Perry's Camp

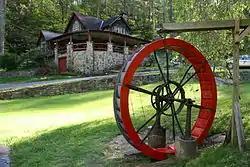
Water wheel and house of Perry's Camp

Perry's Camp, now known as Flat Branch Cottages, was founded c. 1928 when Charlie Perry developed the site where Flat Branch joins the Little Pigeon River as a tourist resort. Located between Gatlinburg and Pigeon Forge, Tennessee, Perry's Camp was one of the first tourist courts in the area that has since become a tourist mecca. Perry's Camp preceded the founding of the adjacent Great Smoky Mountains National Park by six years. The site originally included a restaurant with living quarters upstairs and eleven cabins, including one log and stone house already on the site from the 1850s.